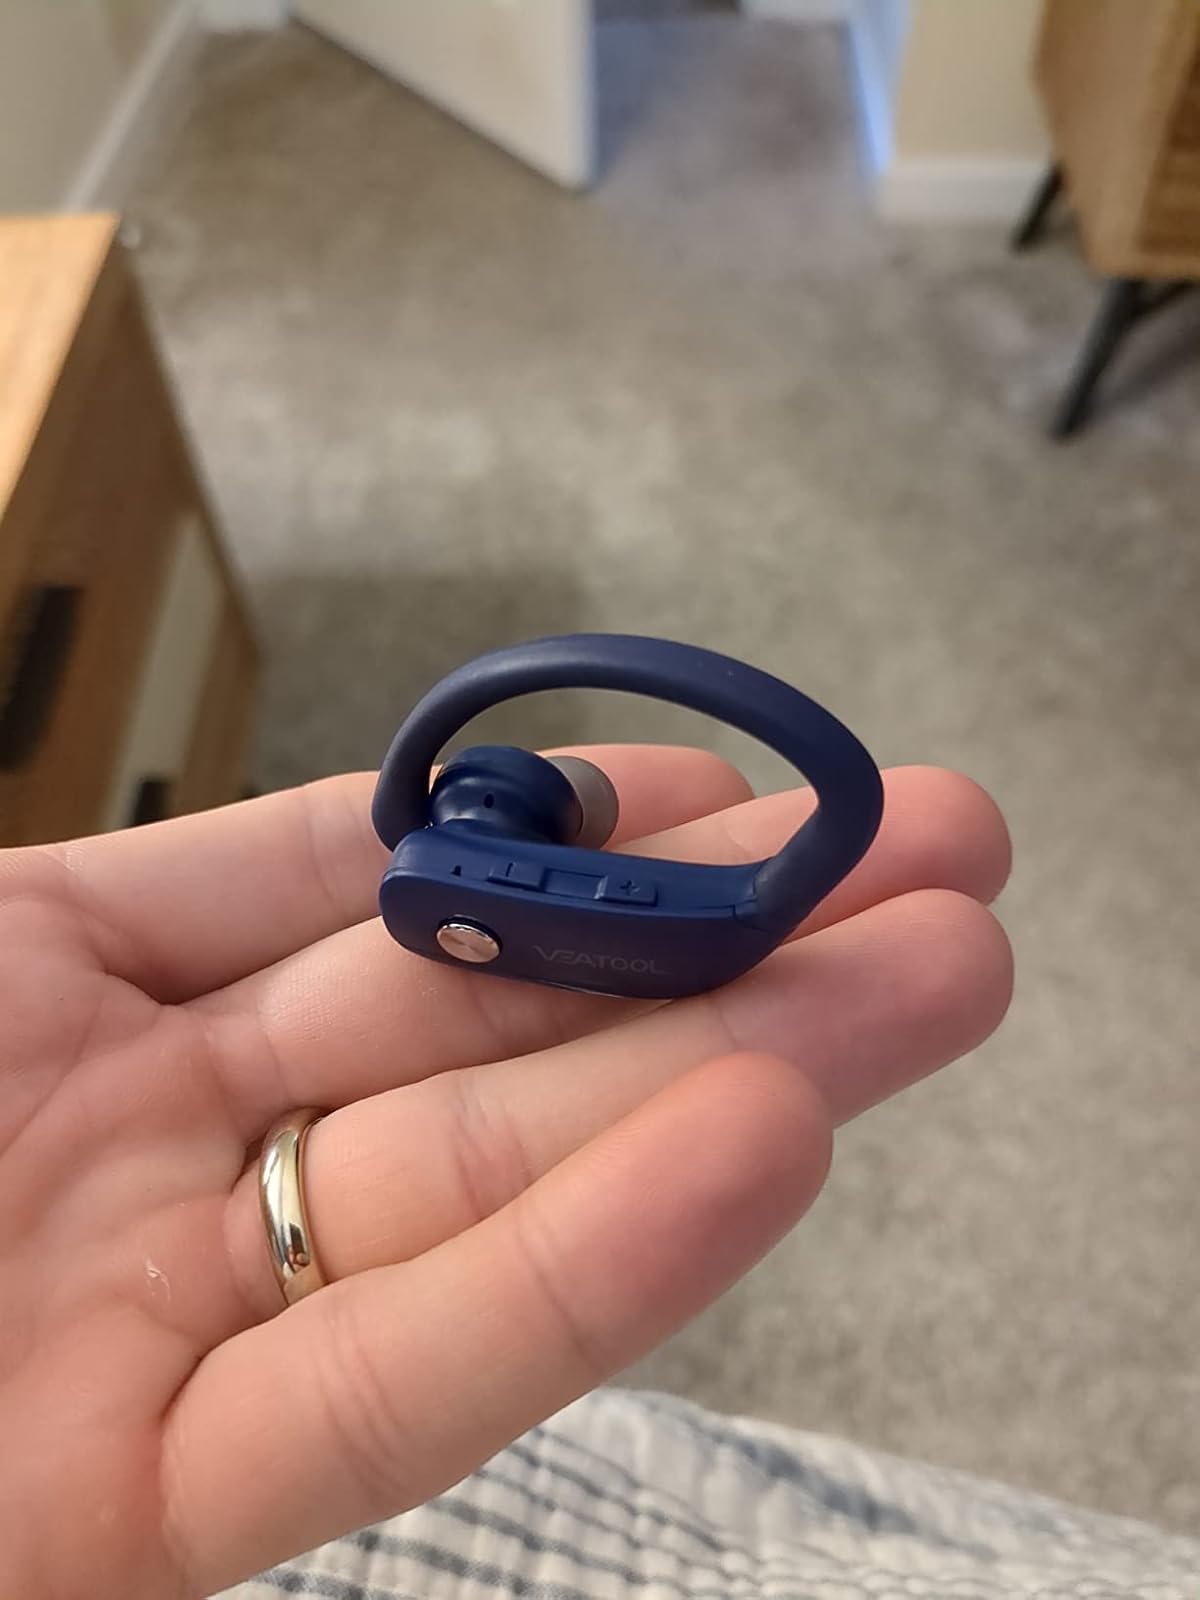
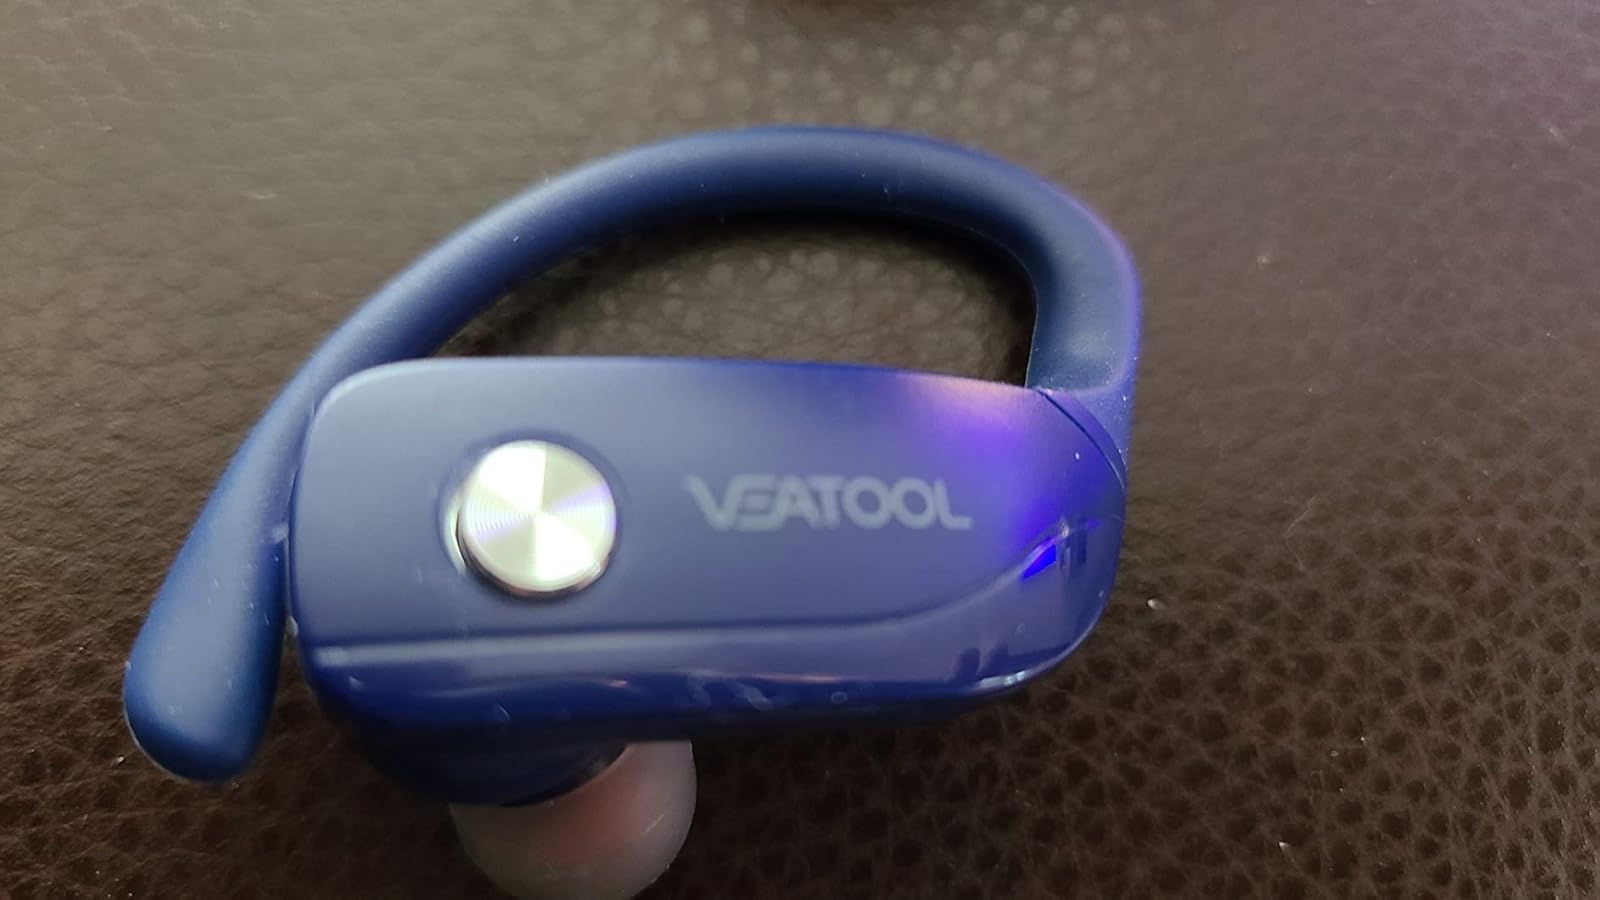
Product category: earbuds
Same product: yes